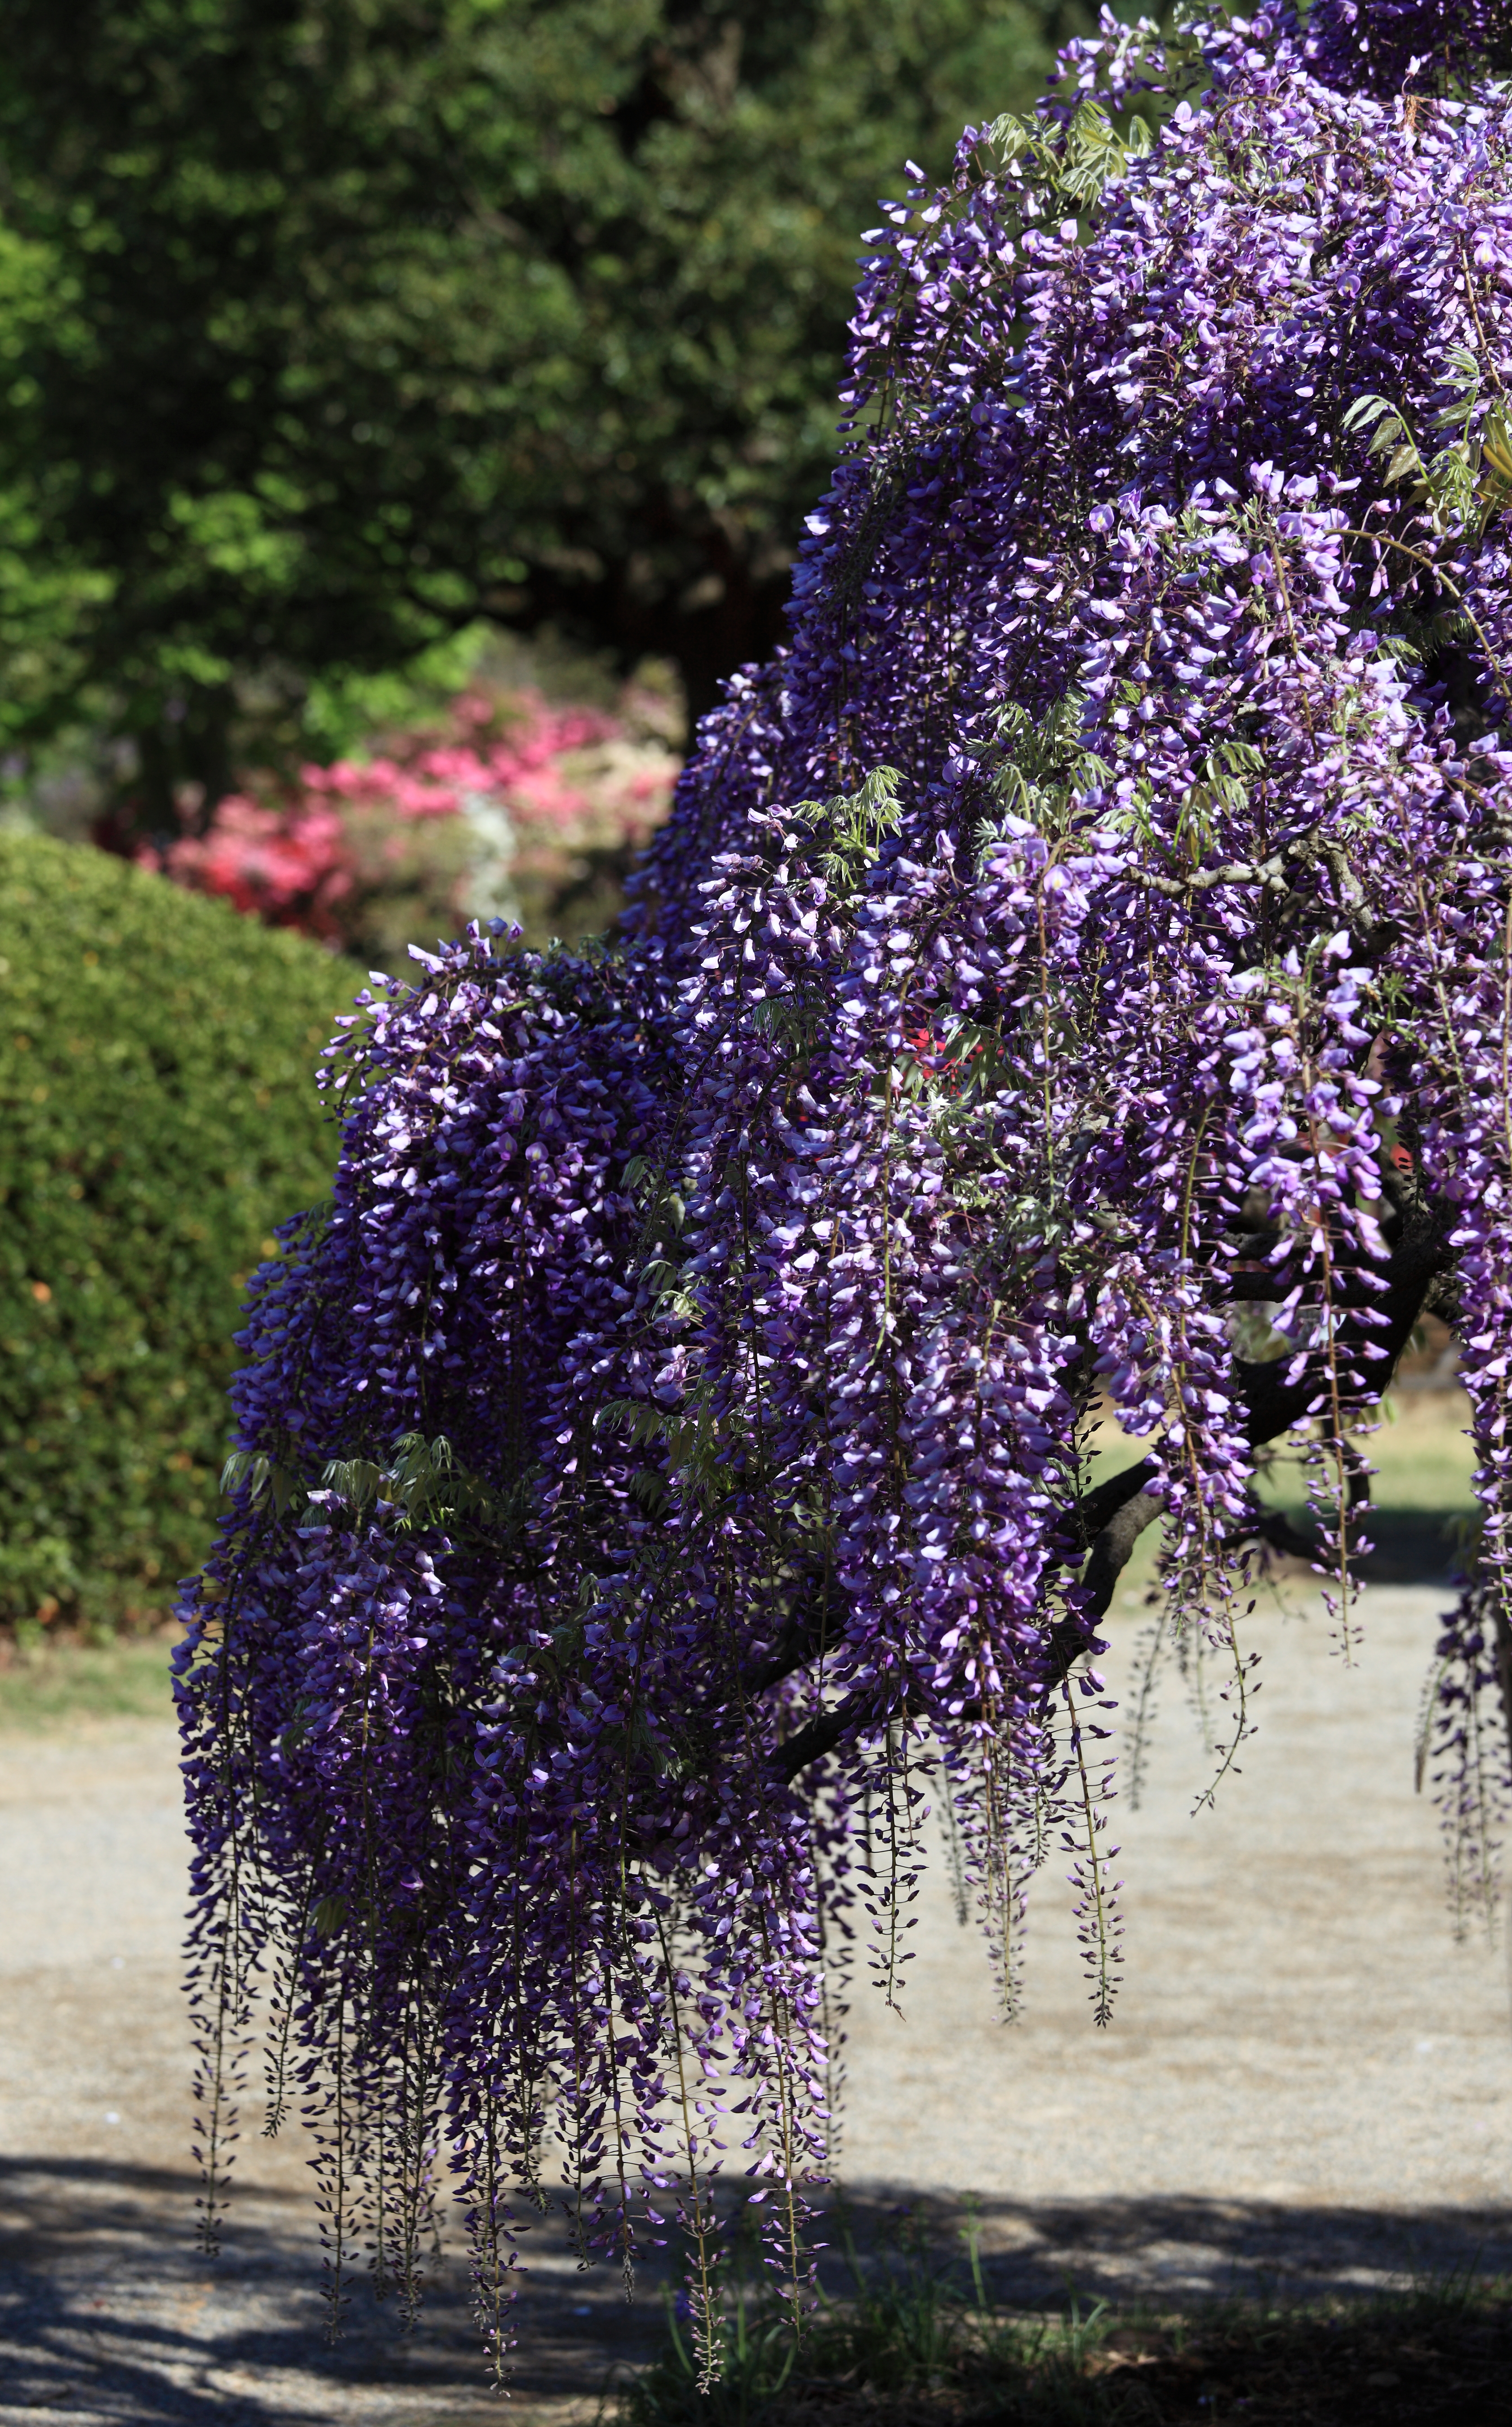
tree, nature, blossom, plant, leaf, flower, purple, spring, high, autumn, botany, blue, garden, flora, japanese, shrub, 5d, lilac, hires, markii, wisteria, hi, res, resolution, floribunda, flowering plant, woody plant, land plant